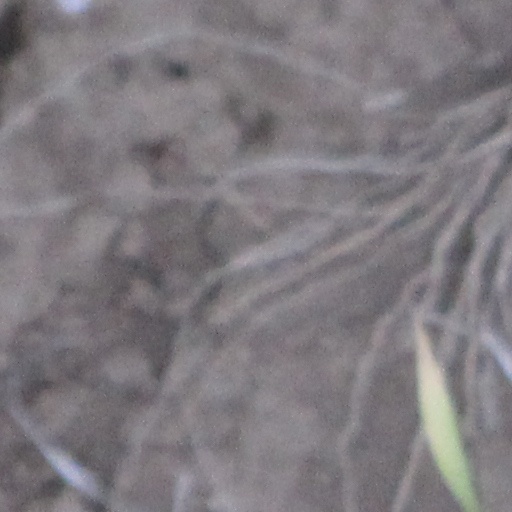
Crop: wheat